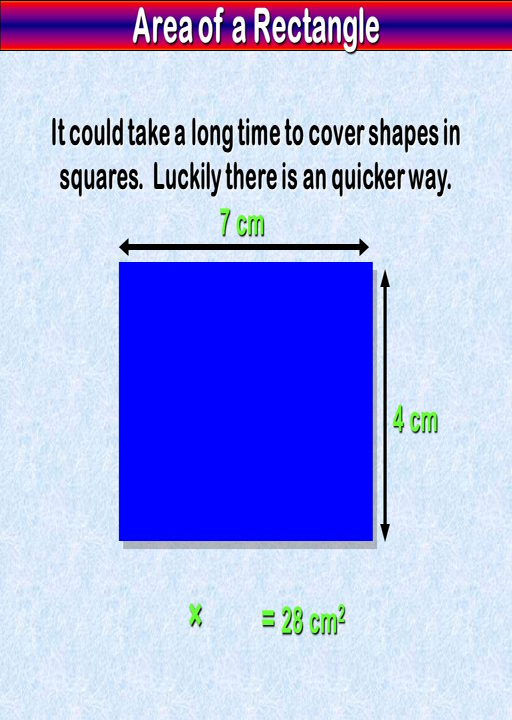
area of a rectangle it could take a long time to cover shapes in squares .